Beacon

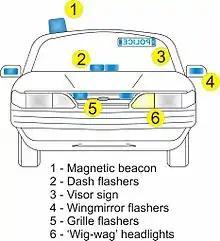
Beacon positions on police car

Infrared strobes and other infrared beacons have increasingly been used in modern combat when operating at night as they can only be seen through night vision goggles. As a result, they are often used to mark friendly positions as a form of IFF to prevent friendly fire and improve coordination. Soldiers will typically affix them to their helmets or other gear so they are easily visible to others using night vision including other infantry, ground vehicles, and aerial platforms (drones, helicopters, planes, etc.).